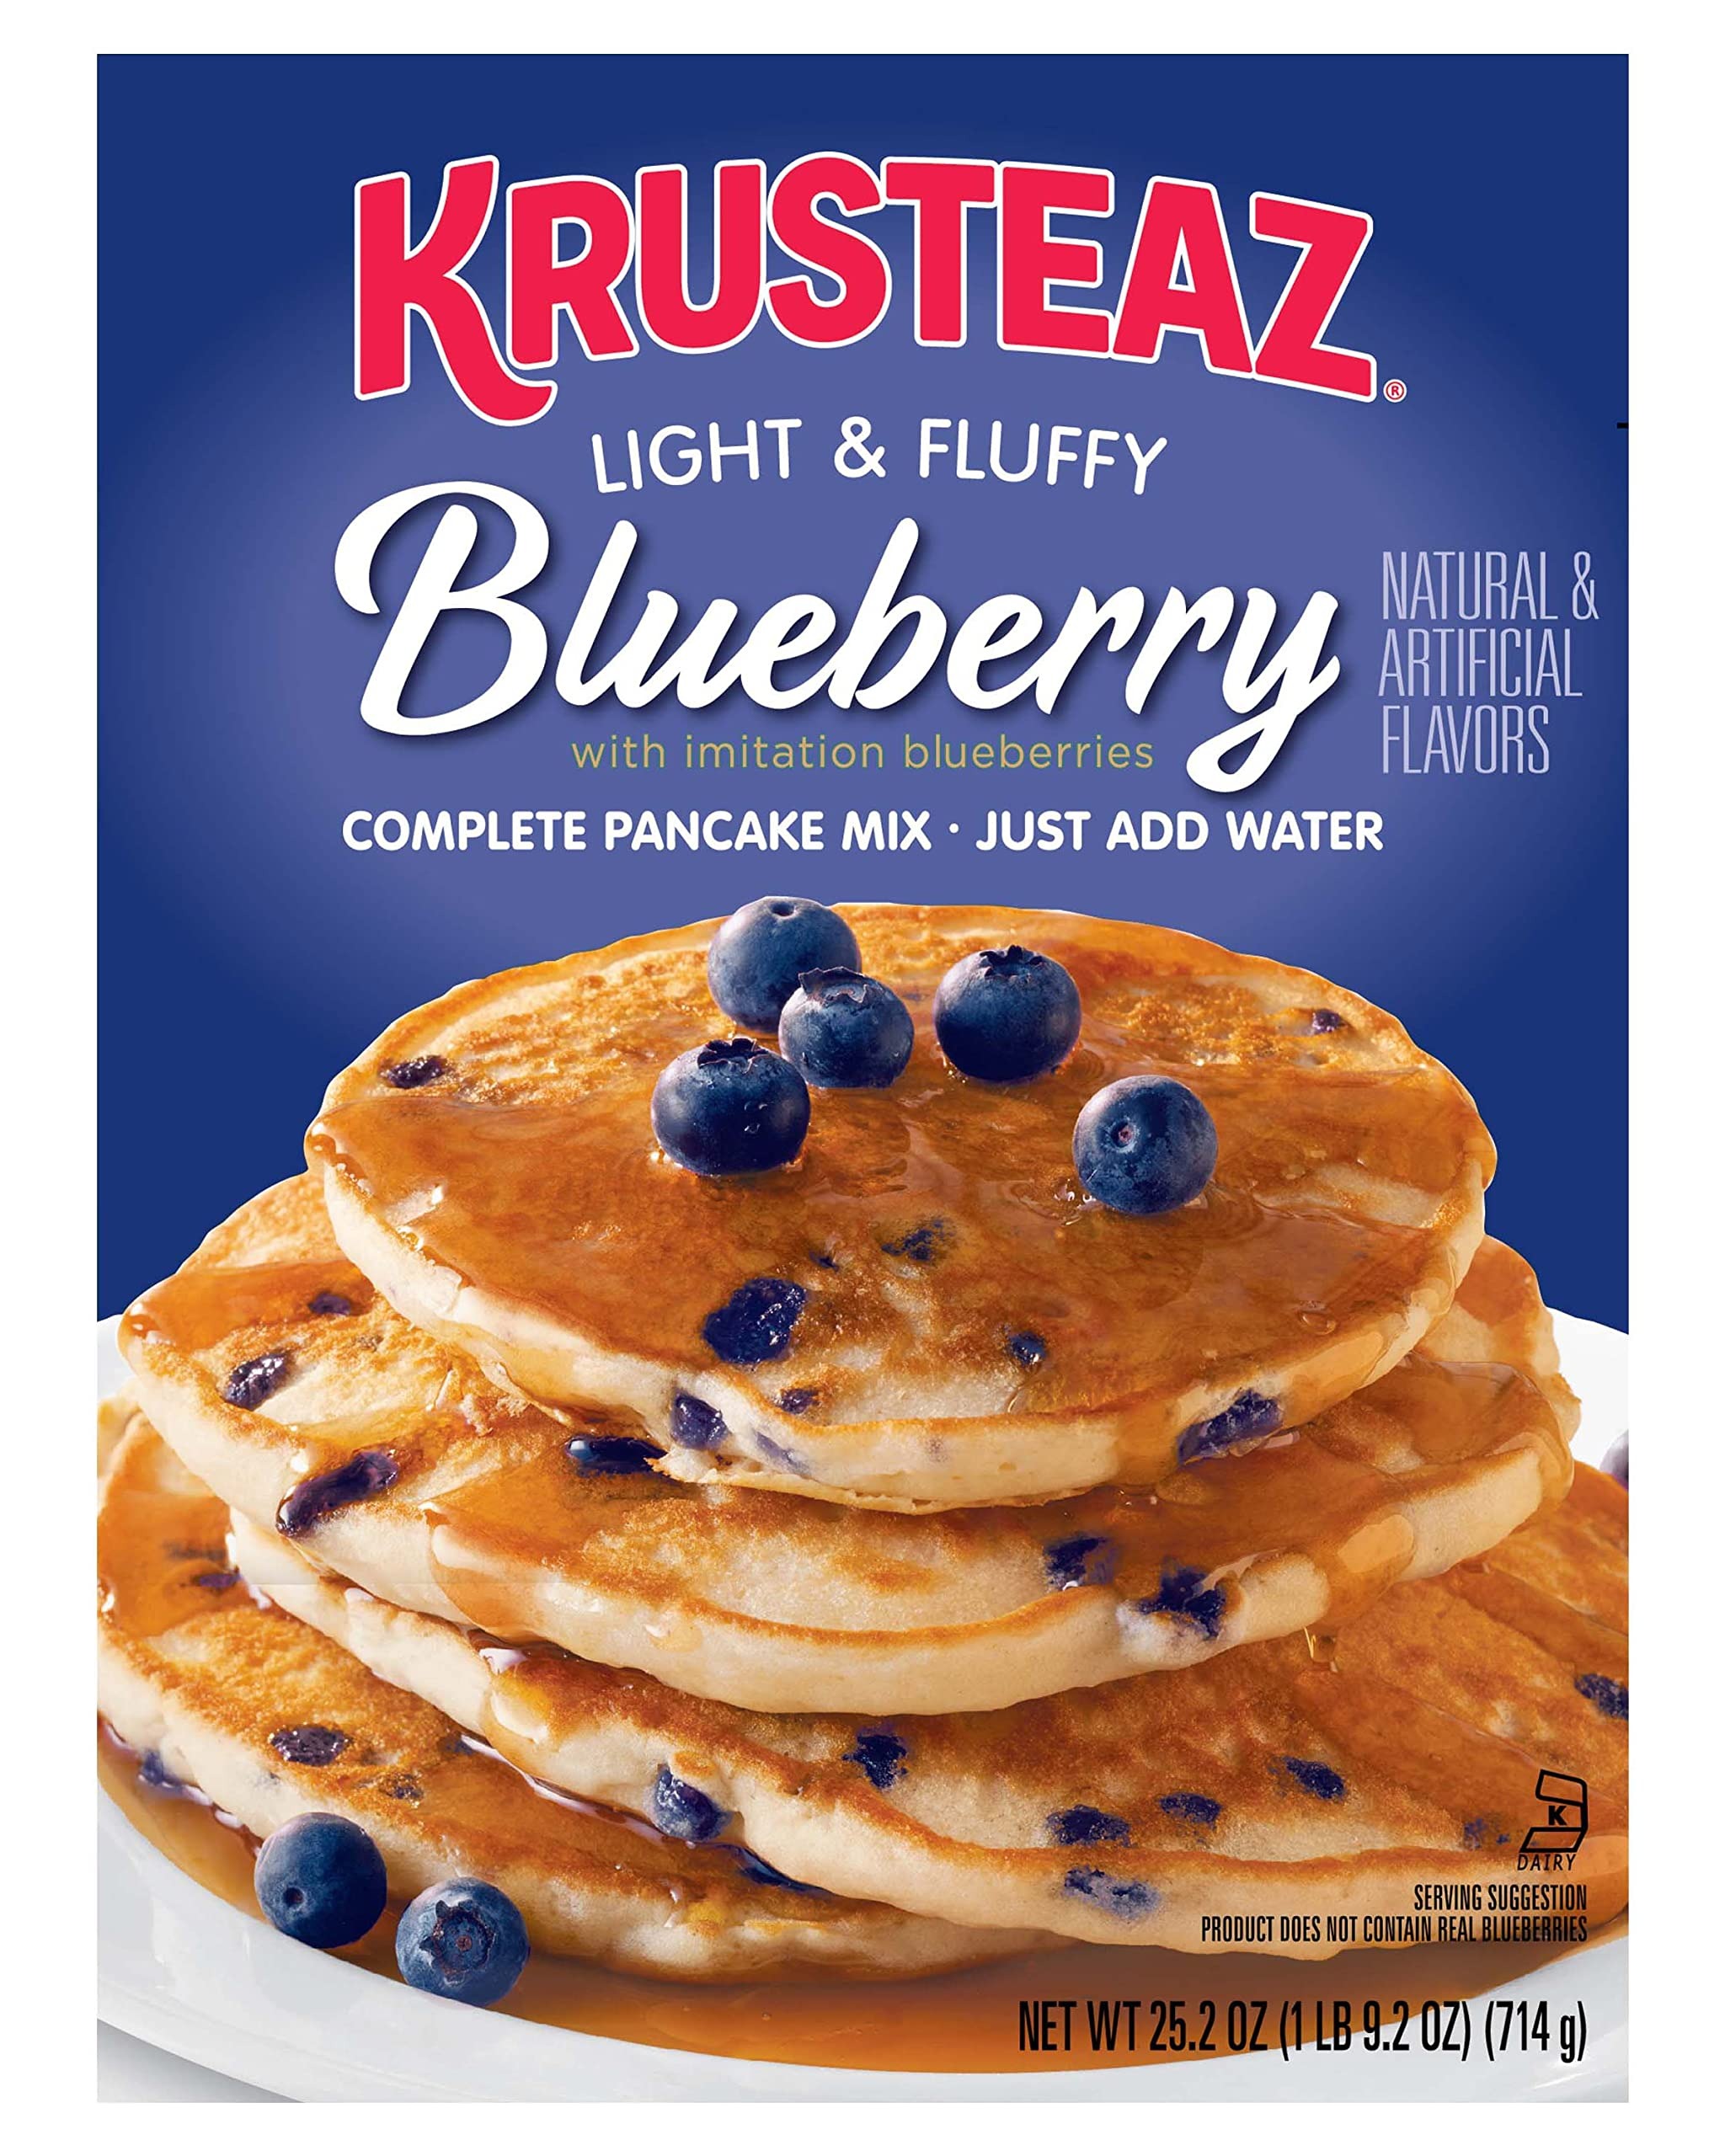
Item Name: Krusteaz Light & Fluffy Complete Pancake Mix, Blueberry 25.2 Ounce (Pack of 6)
Product Description: When you make Krusteaz Blueberry Pancakes, you’re not just making pancakes, you’re making everyone who eats them happy. Our blueberry pancakes are light, fluffy and delicious, and they’re incredibly easy to make. Just heat your griddle to 375°F, pour about ¼ cup of batter per pancake onto the griddle, and sizzle away! This Krusteaz Blueberry Pancake Mix comes in a 25.2-ounce box.
Value: 151.2
Unit: Ounce

Price: 15.8